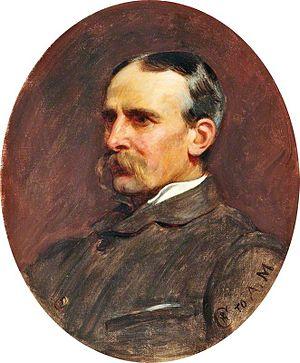
Briton Rivière est un peintre britannique. Il expose une variété de peintures à la Royal Academy, mais consacre une grande partie de son œuvre à la peinture animalière.